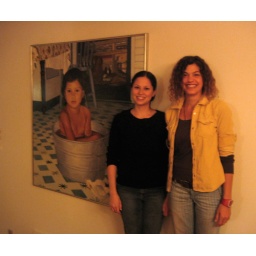
generations of children have taken a bath in this old galvanized tin tub at the cottage